Me and White Supremacy

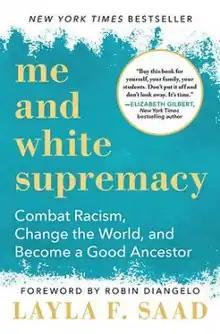
Front cover (US)

Me and White Supremacy: Combat Racism, Change the World, and Become a Good Ancestor is a book by Layla Saad published on January 28, 2020. Structured as a 28-day guide targeted at white readers, the book aims to aid readers in identifying the impact of white privilege and white supremacy over their lives. It contains quotations, terminology definitions and question prompts. It received positive critical reception, entering many bestseller lists in June 2020 after a surge in popularity in the wake of the murder of George Floyd and subsequent protests.